Jean-Claude Zehnder

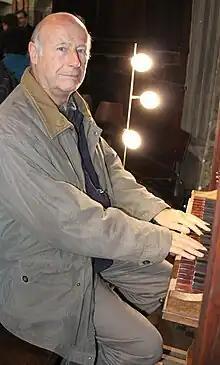
Zehnder in 2014

Zehnder's recordings include Bachs "Orgelbüchlein" and his "Great Eighteen Chorale Preludes" ("Die achtzehn Leipziger Choräle"). He played organs such as the Hildebrandt organ of in Naumburg, the Schnitger organ at St. Jacobi in Hamburg and the Ahrend organ in San Simpliciano in Milan. His recordings are held by the German National Library.